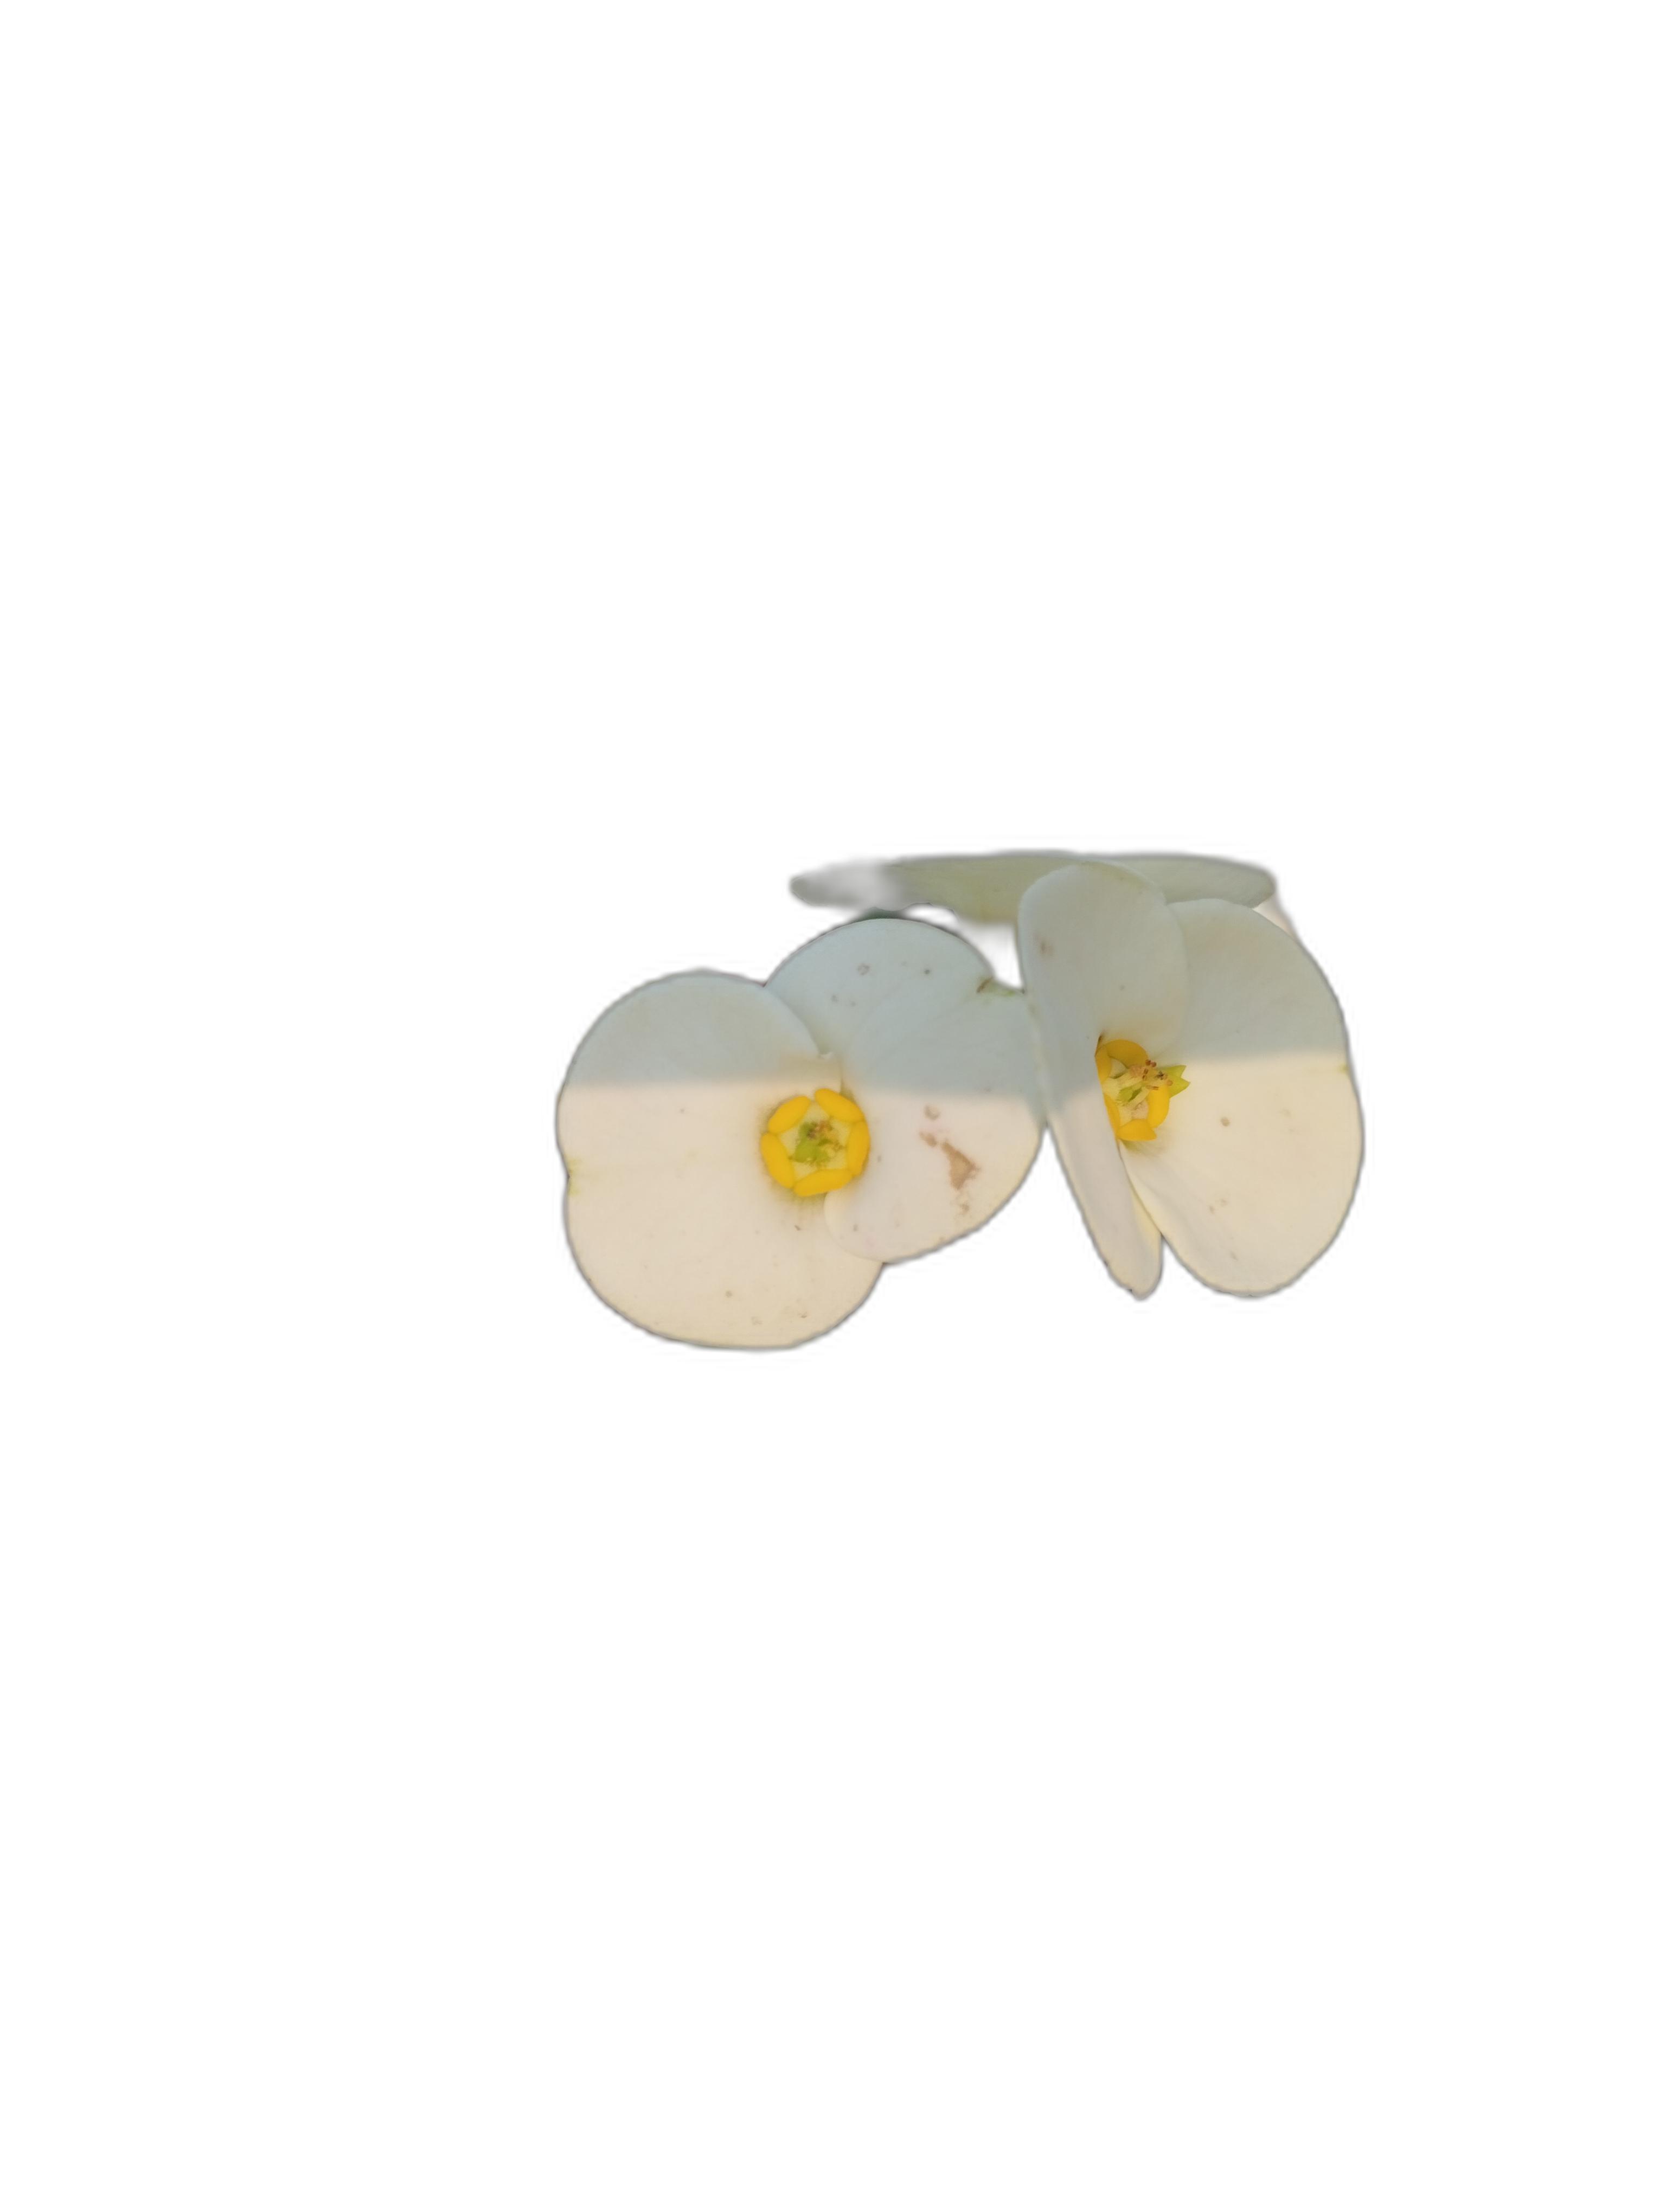
Label: Crown of thorns